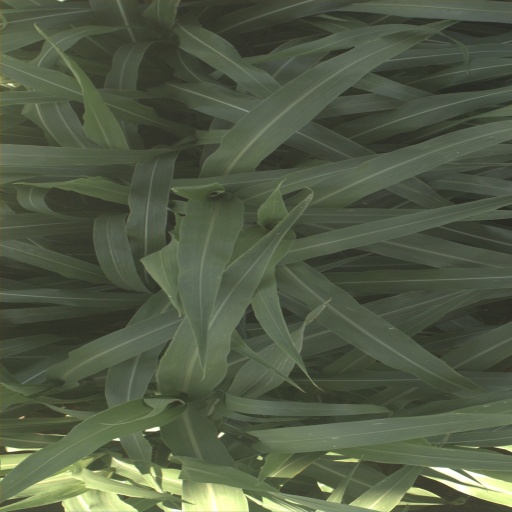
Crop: sorghum